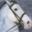
Label: horse